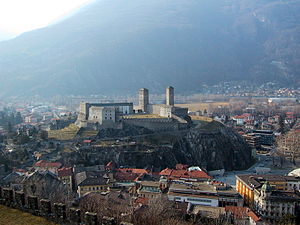
UNESCO's Verdensarvsliste (Europa) / Schweiz
Bellinzona
UNESCO's Verdensarvsliste er en liste med bygninger, monumenter og naturområder i alle fem verdensdele, som UNESCO har udpeget som værende en del af verdens kulturelle arv. Listen omfatter pr. juli 2018 1092 steder, heraf 845 kulturel arv, 209 naturarv og 38 blandede. 54 steder er på listen over Verdensarvsområder i fare